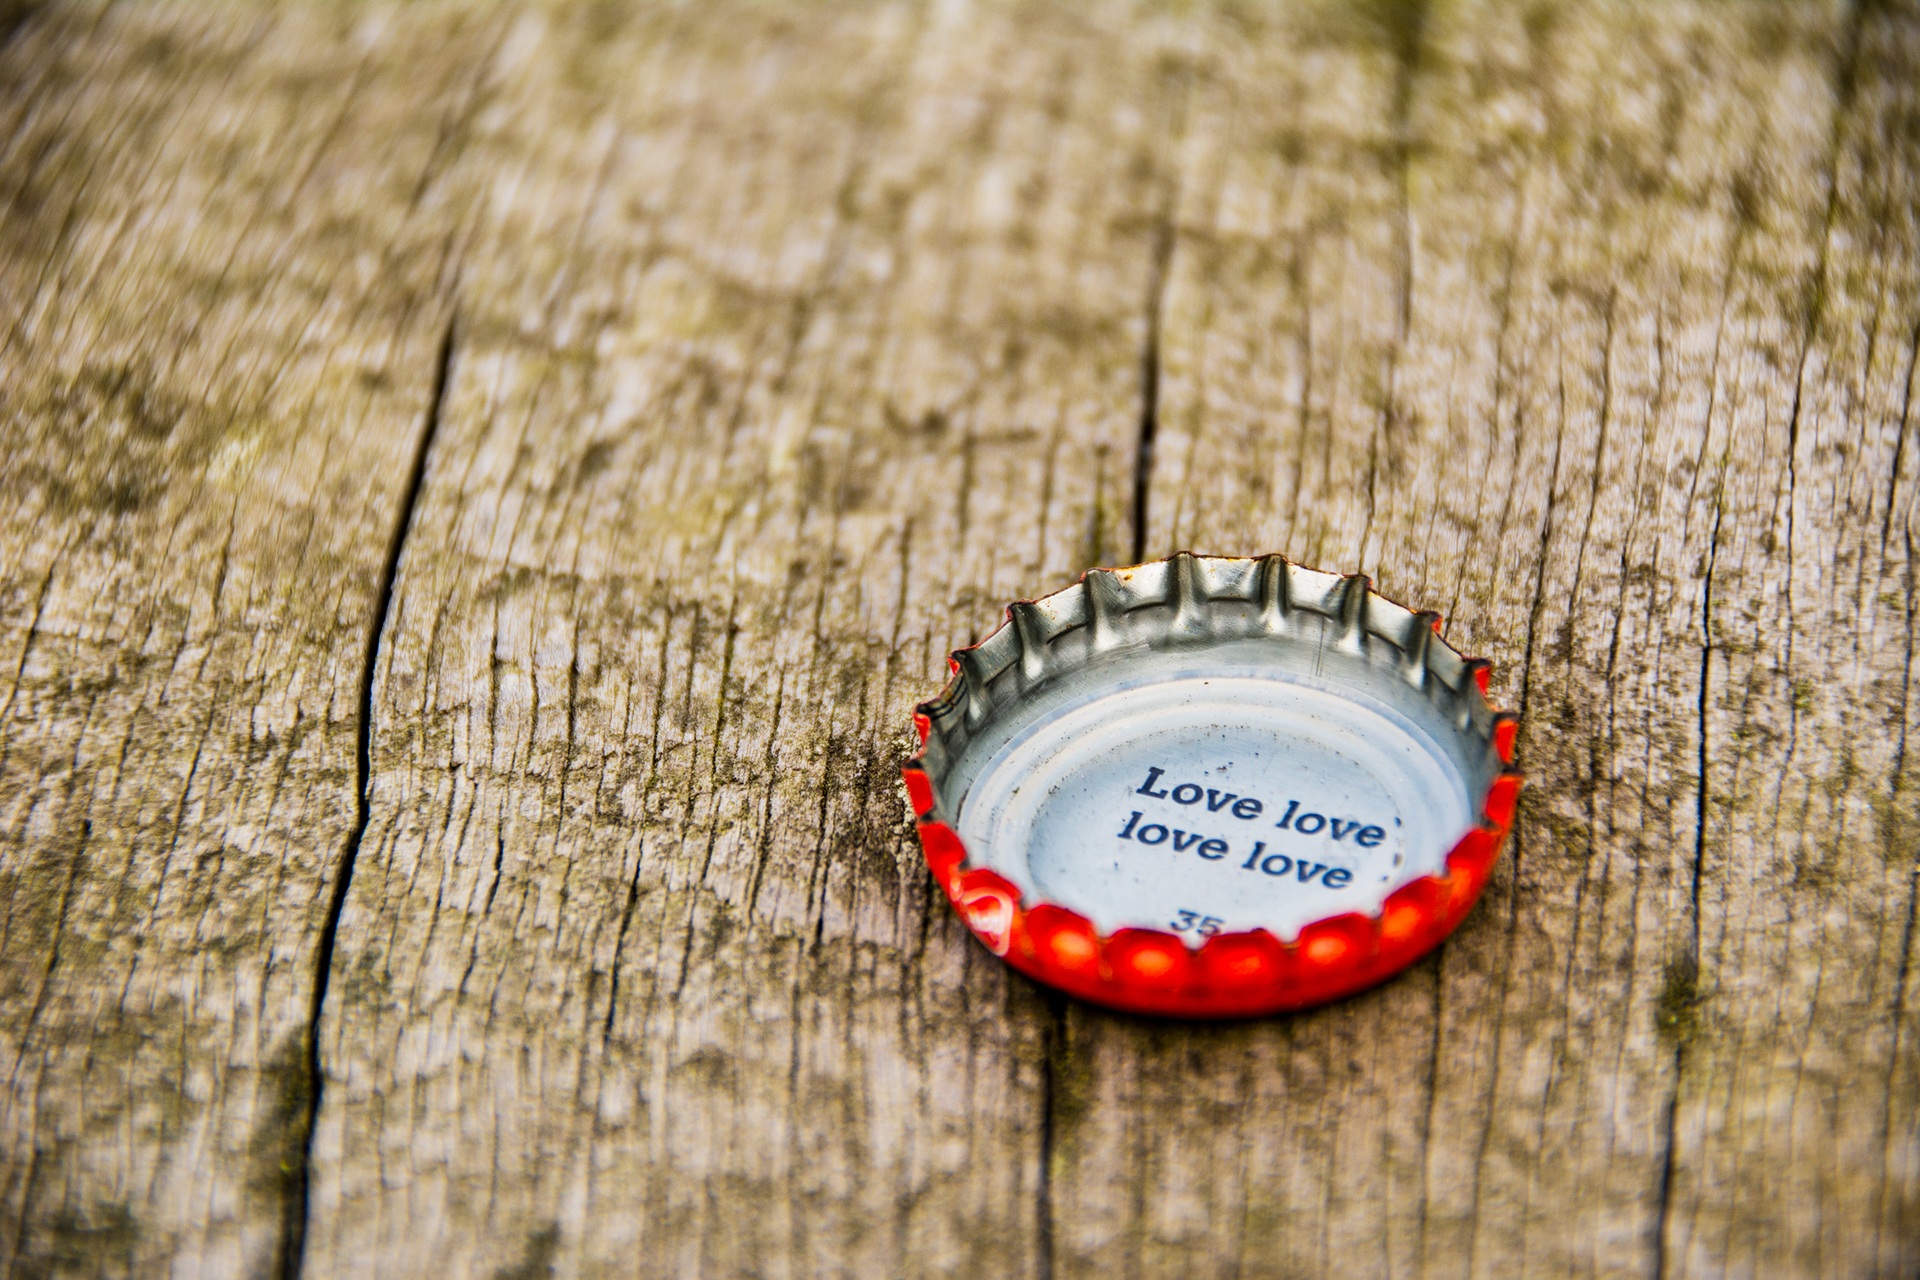
hand, photography, leaf, love, red, closeup, circle, close up, cap, wooden, macro photography